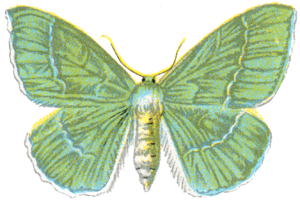
la Grande naïade , la Géomètre papillonaire (Linnaeus, 1758)